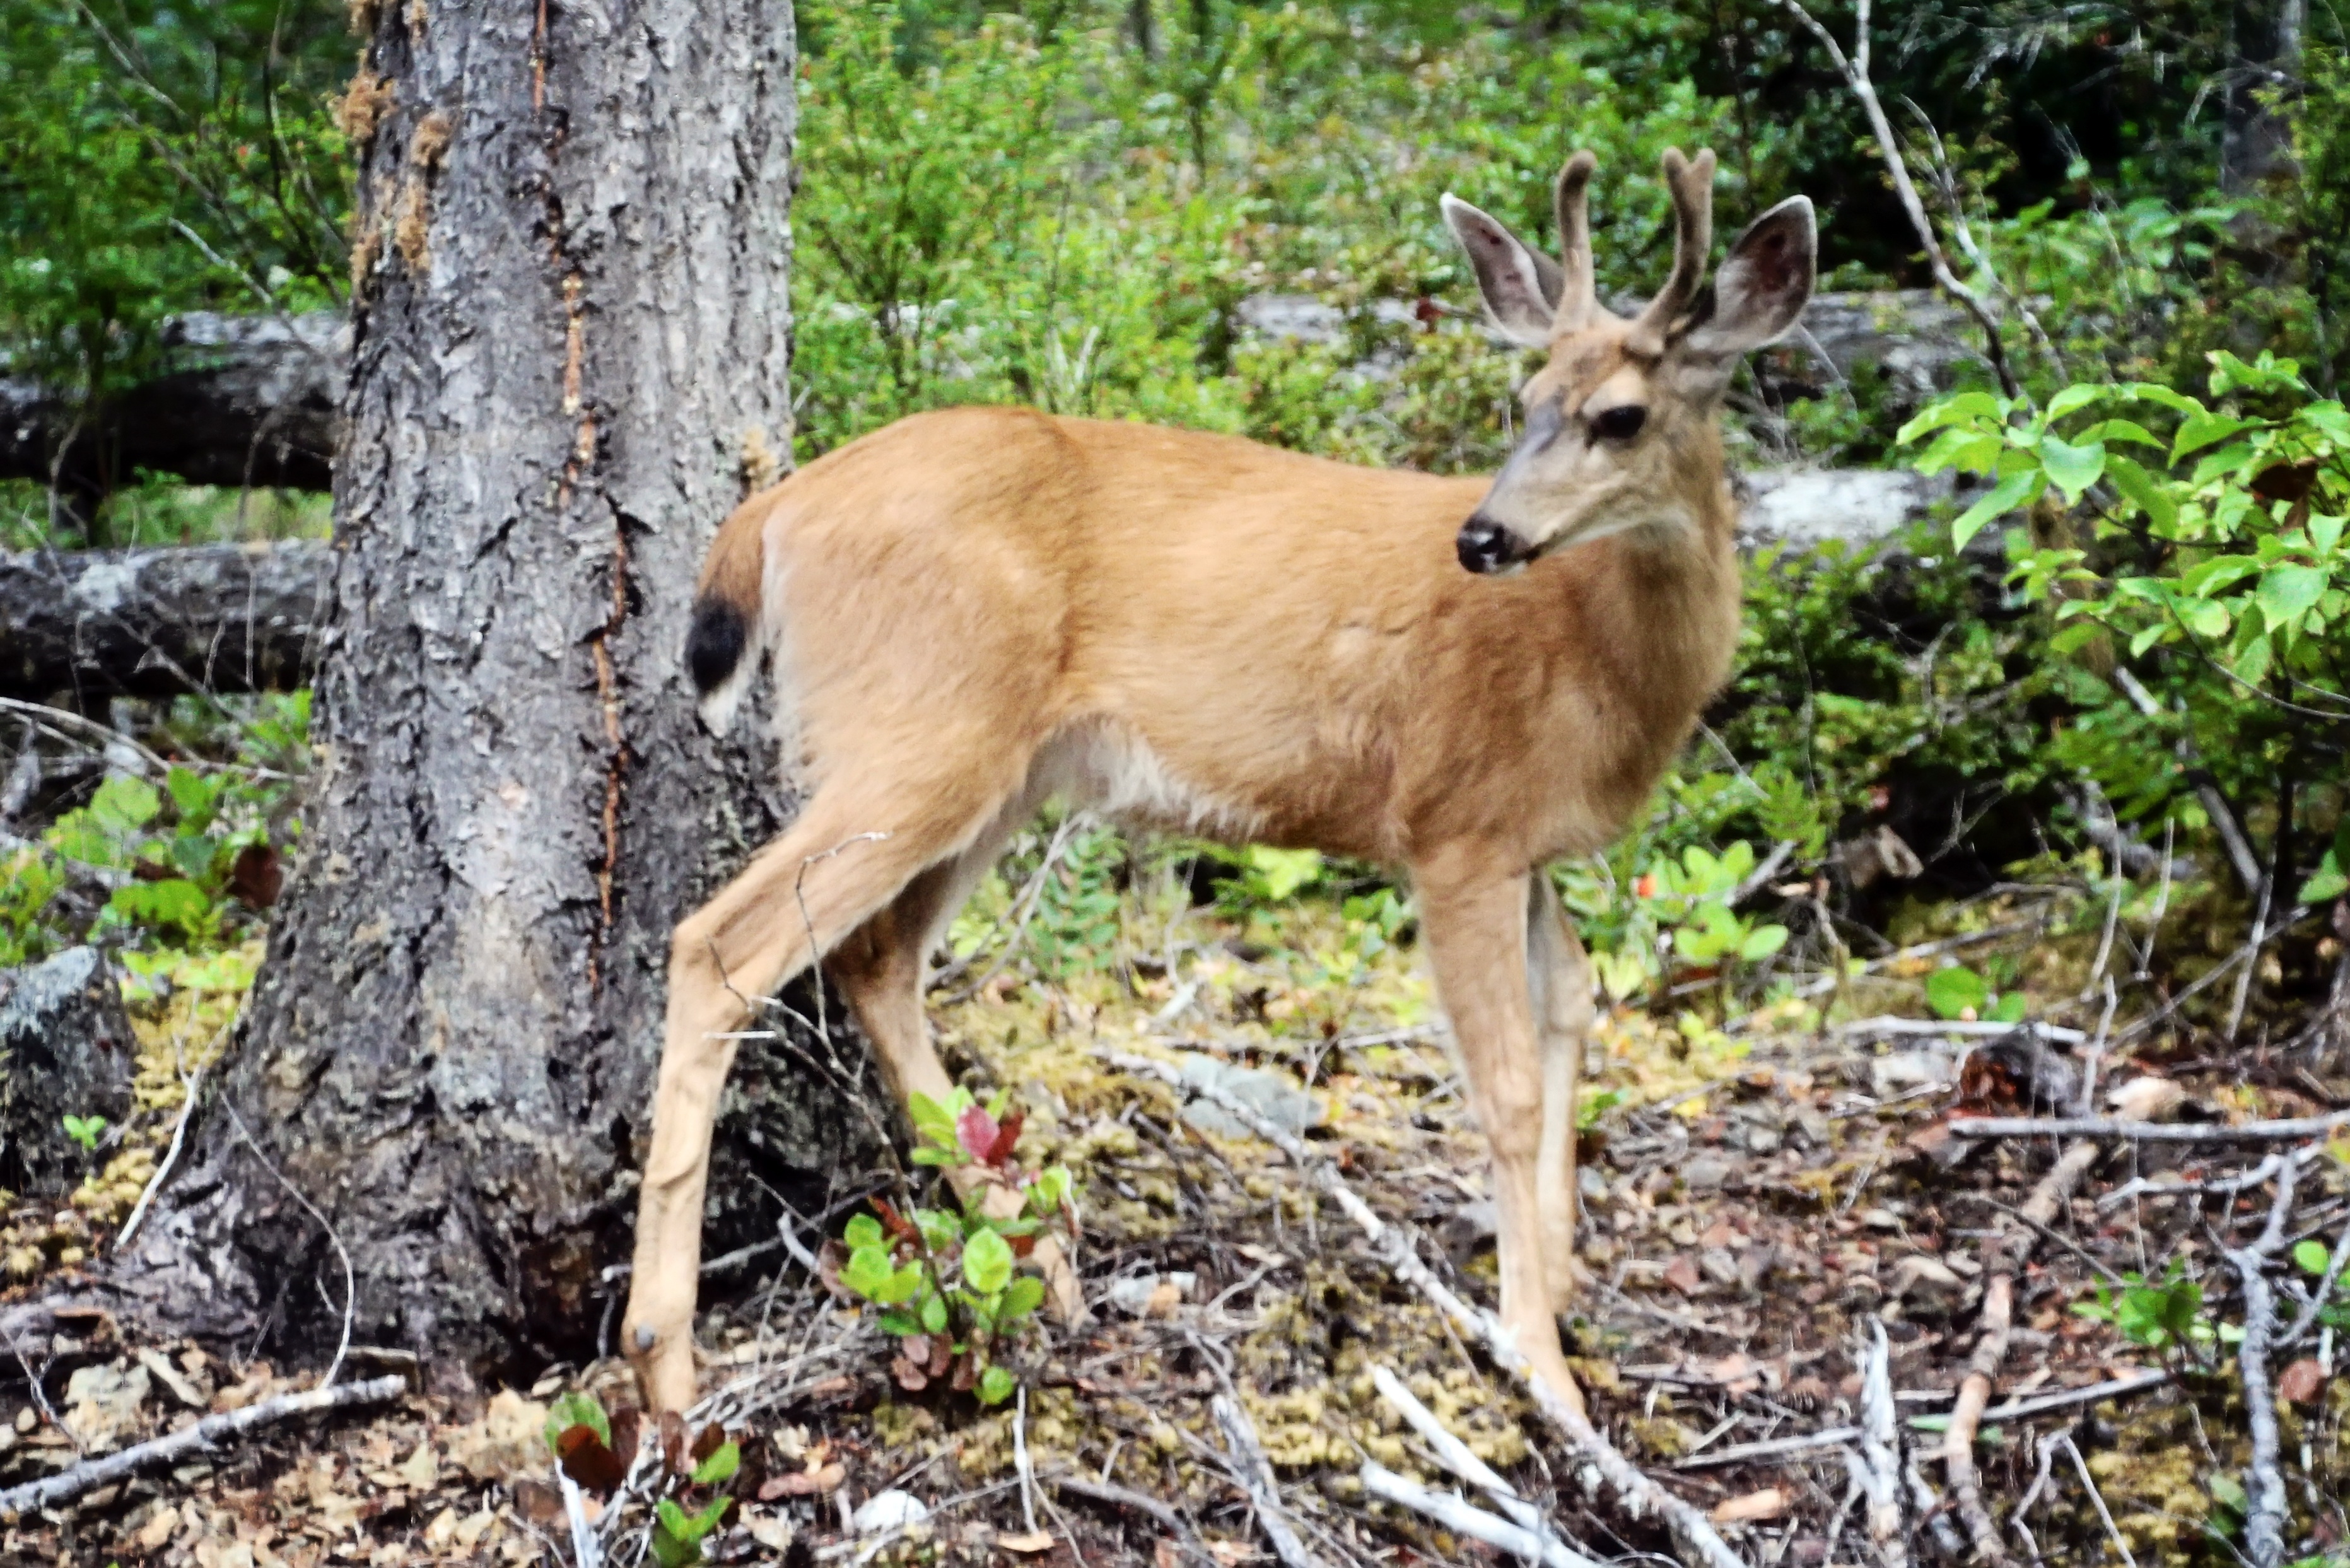
nature, forest, wildlife, deer, mammal, fauna, vertebrate, antlers, white tailed deer, musk deer